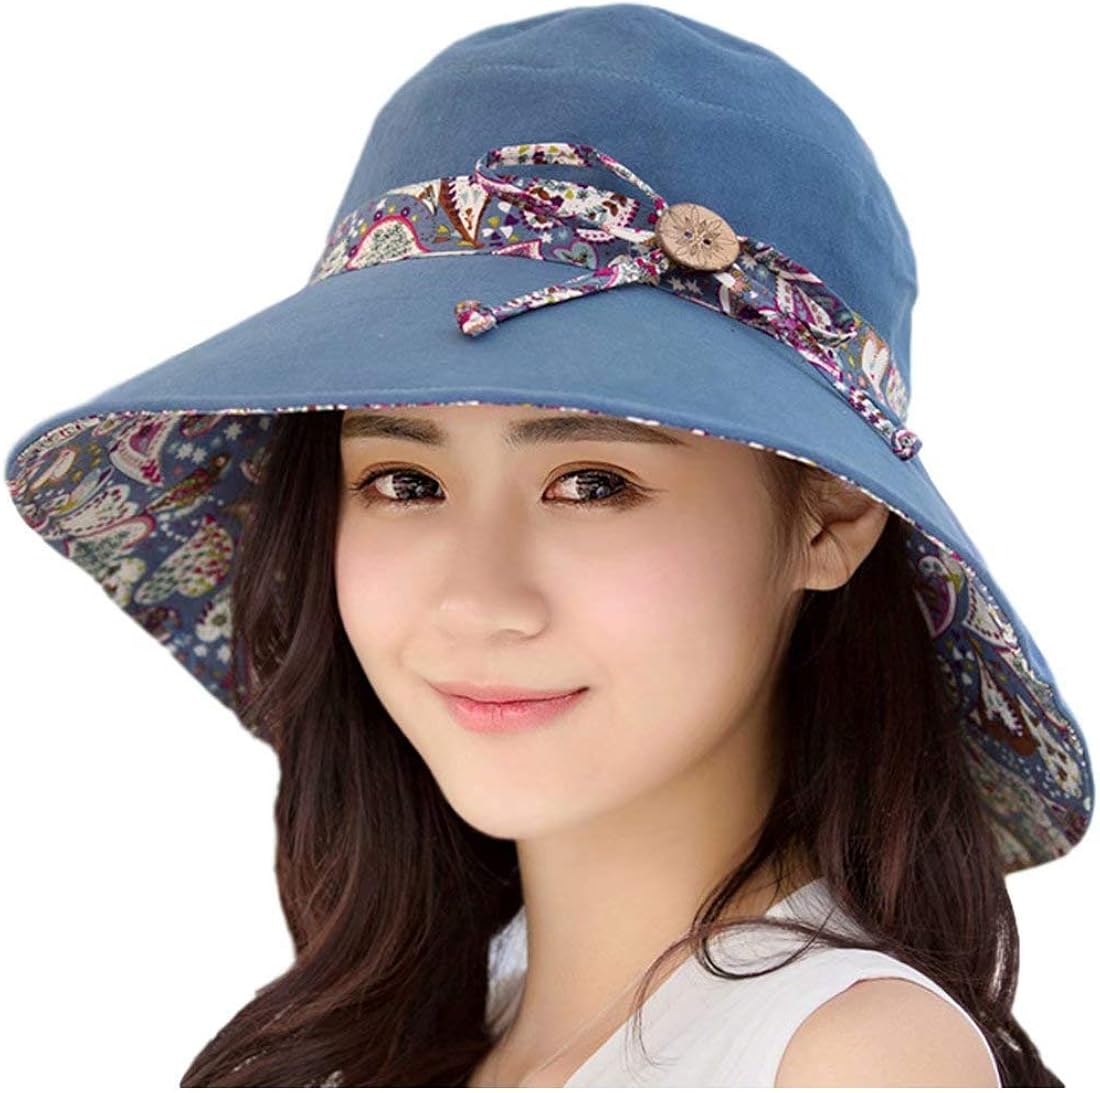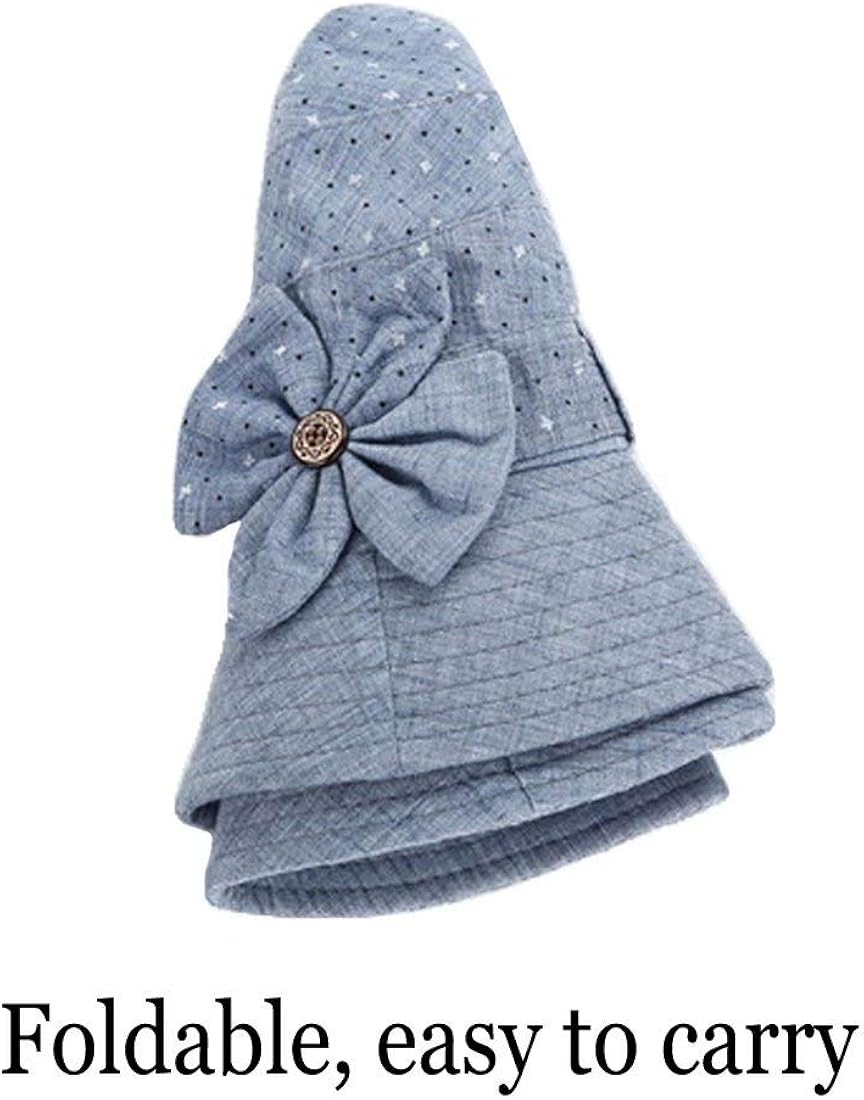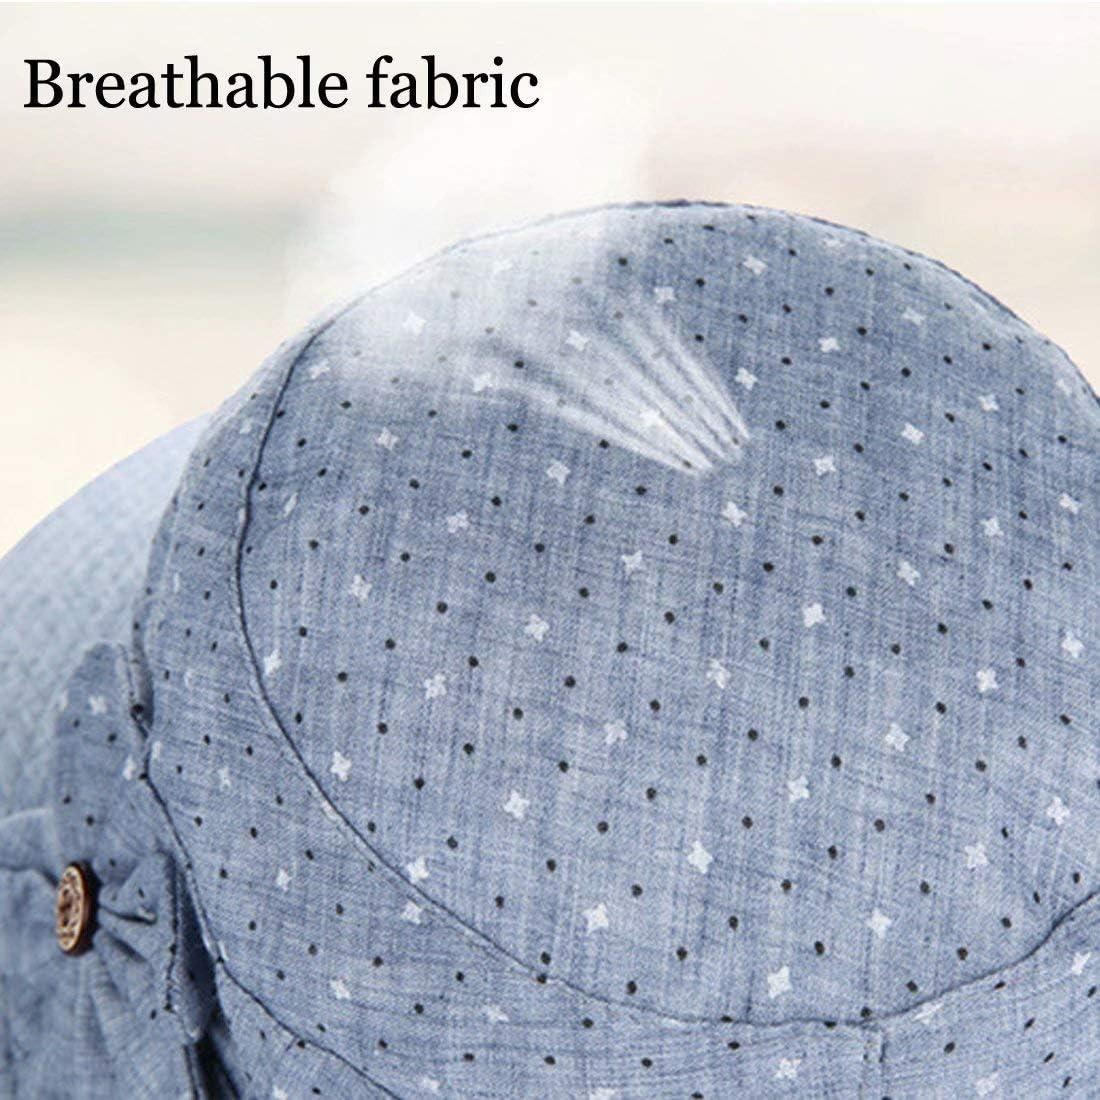
Women's Foldable Wide Brim Bucket Hat, UV Protection Sun Hats for Girls, Fishing Hiking Gardening Cap
Category: AMAZON FASHION
Size: The depth of the hat is 10 cm, and the brim of the hat is 7 cm, which can protect the face from ultraviolet rays. One size fits most women. Soft, windproof, breathable, quick-drying, ultra-light.  Easily to carry, you can fold when you not use it, and put it to you bag. For occasions: fishing, camping and hiking, boating, safari etc. most outdoor activities. In order to better to keep the hat shape, we all recommend hand wash and dry in shade.The perfect gift: A beautiful sun hat is the best gift for your wife, relatives or friends.
Features: Hand Wash Only | IMPORTED. | MATERIAL: breathable cloth | FOLDABLE AND PACKABLE: High quality materials and fabulous craftsmanship. Unique wide brim style design, Fold-up brim material can be worn folded up or down, also can be easily carried inside your handbag or beach tote. | Breathable sun visor: Our sun visor can prevent UV damage to the face, and the breathable material will not make you feel hot, and there will be no discomfort when worn for a long time. | ELEGENT&MULTI USE: A perfect hat for wearing when gardening, in the beach, camping, hiking, fishing, weddings or any outdoor activities.